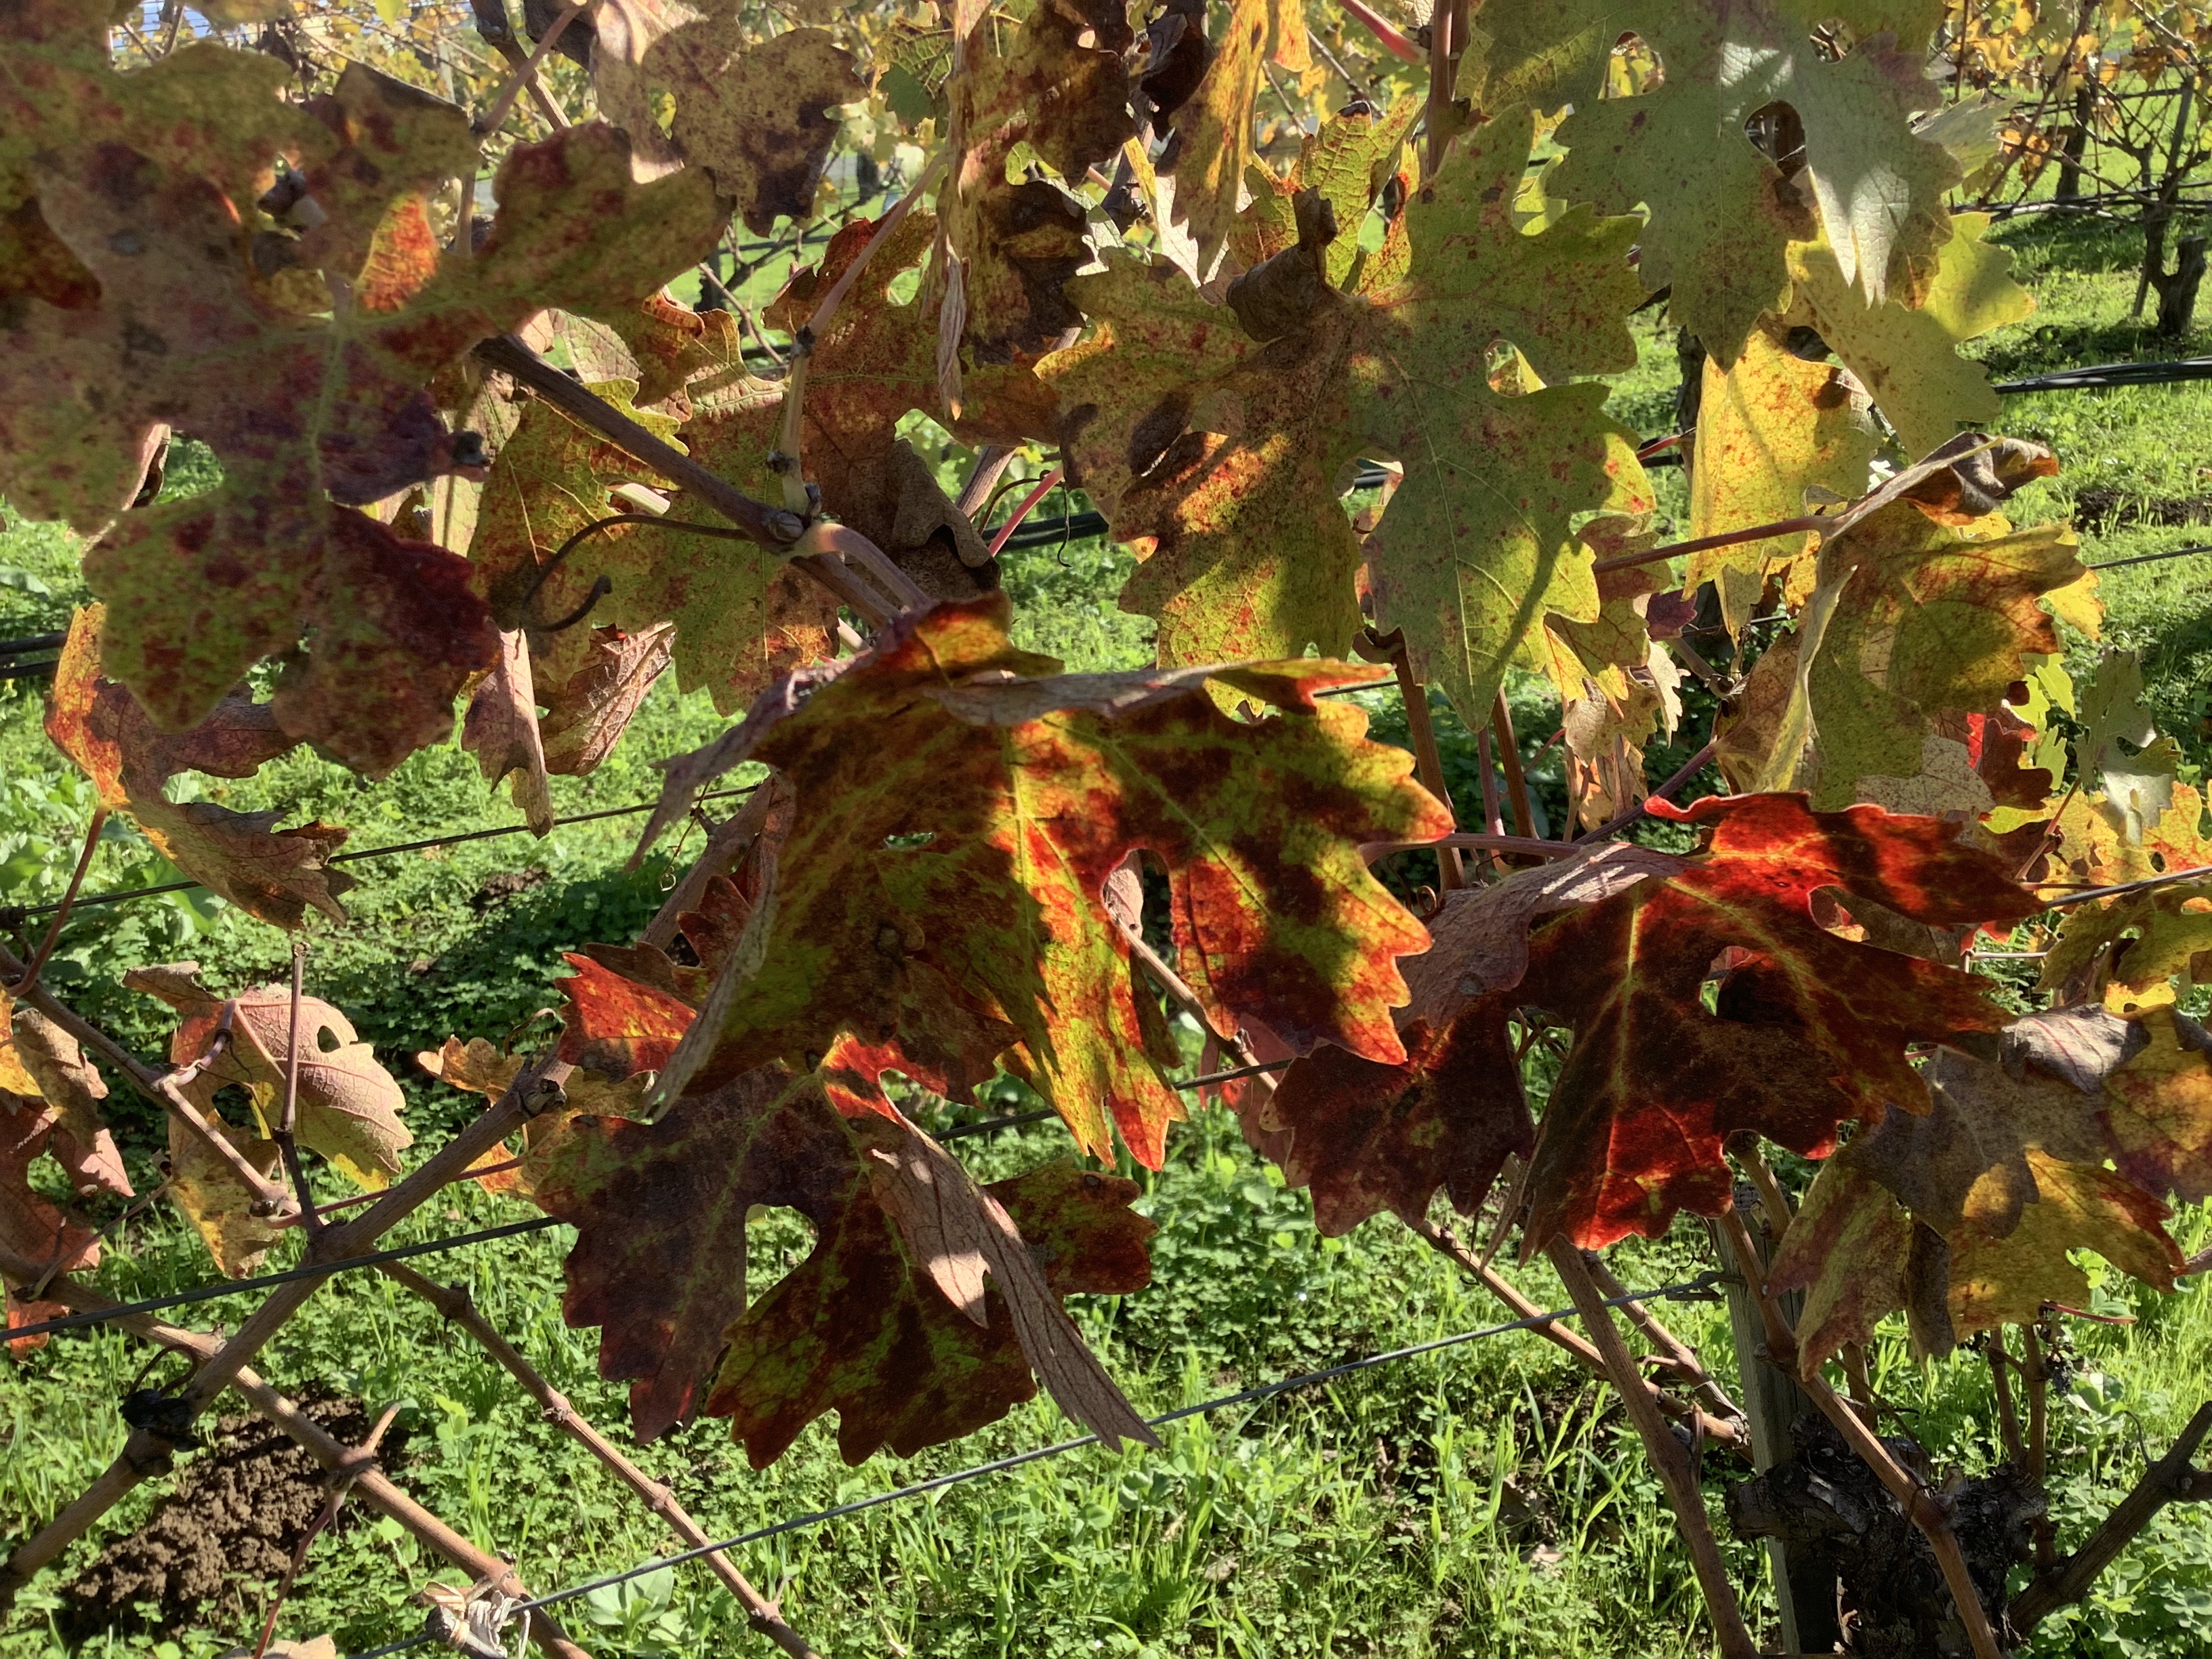
Label: Red Blotch